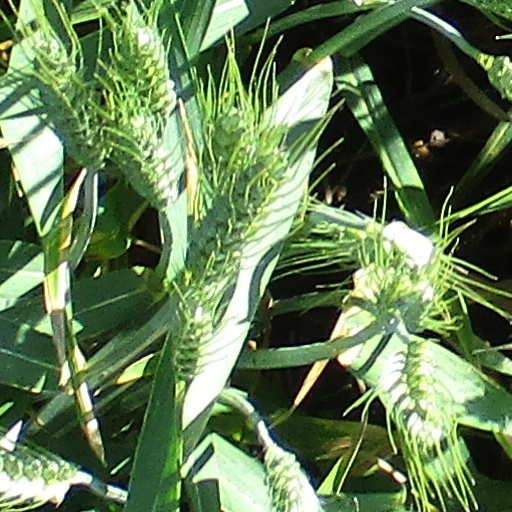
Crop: wheat